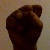
The image shows a hand gesture representing the letter 'S' in Indian Sign Language.